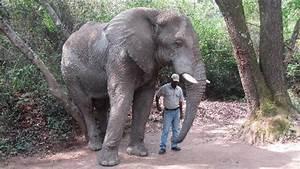
elephant